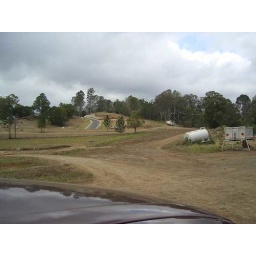
those walls are beautiful and near Chelle's friend's home